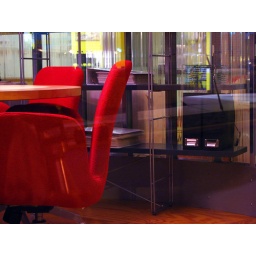
Hungry Howie's Pizza reflected in the window of the real estate office at the corner of West Tulane and High Streets.